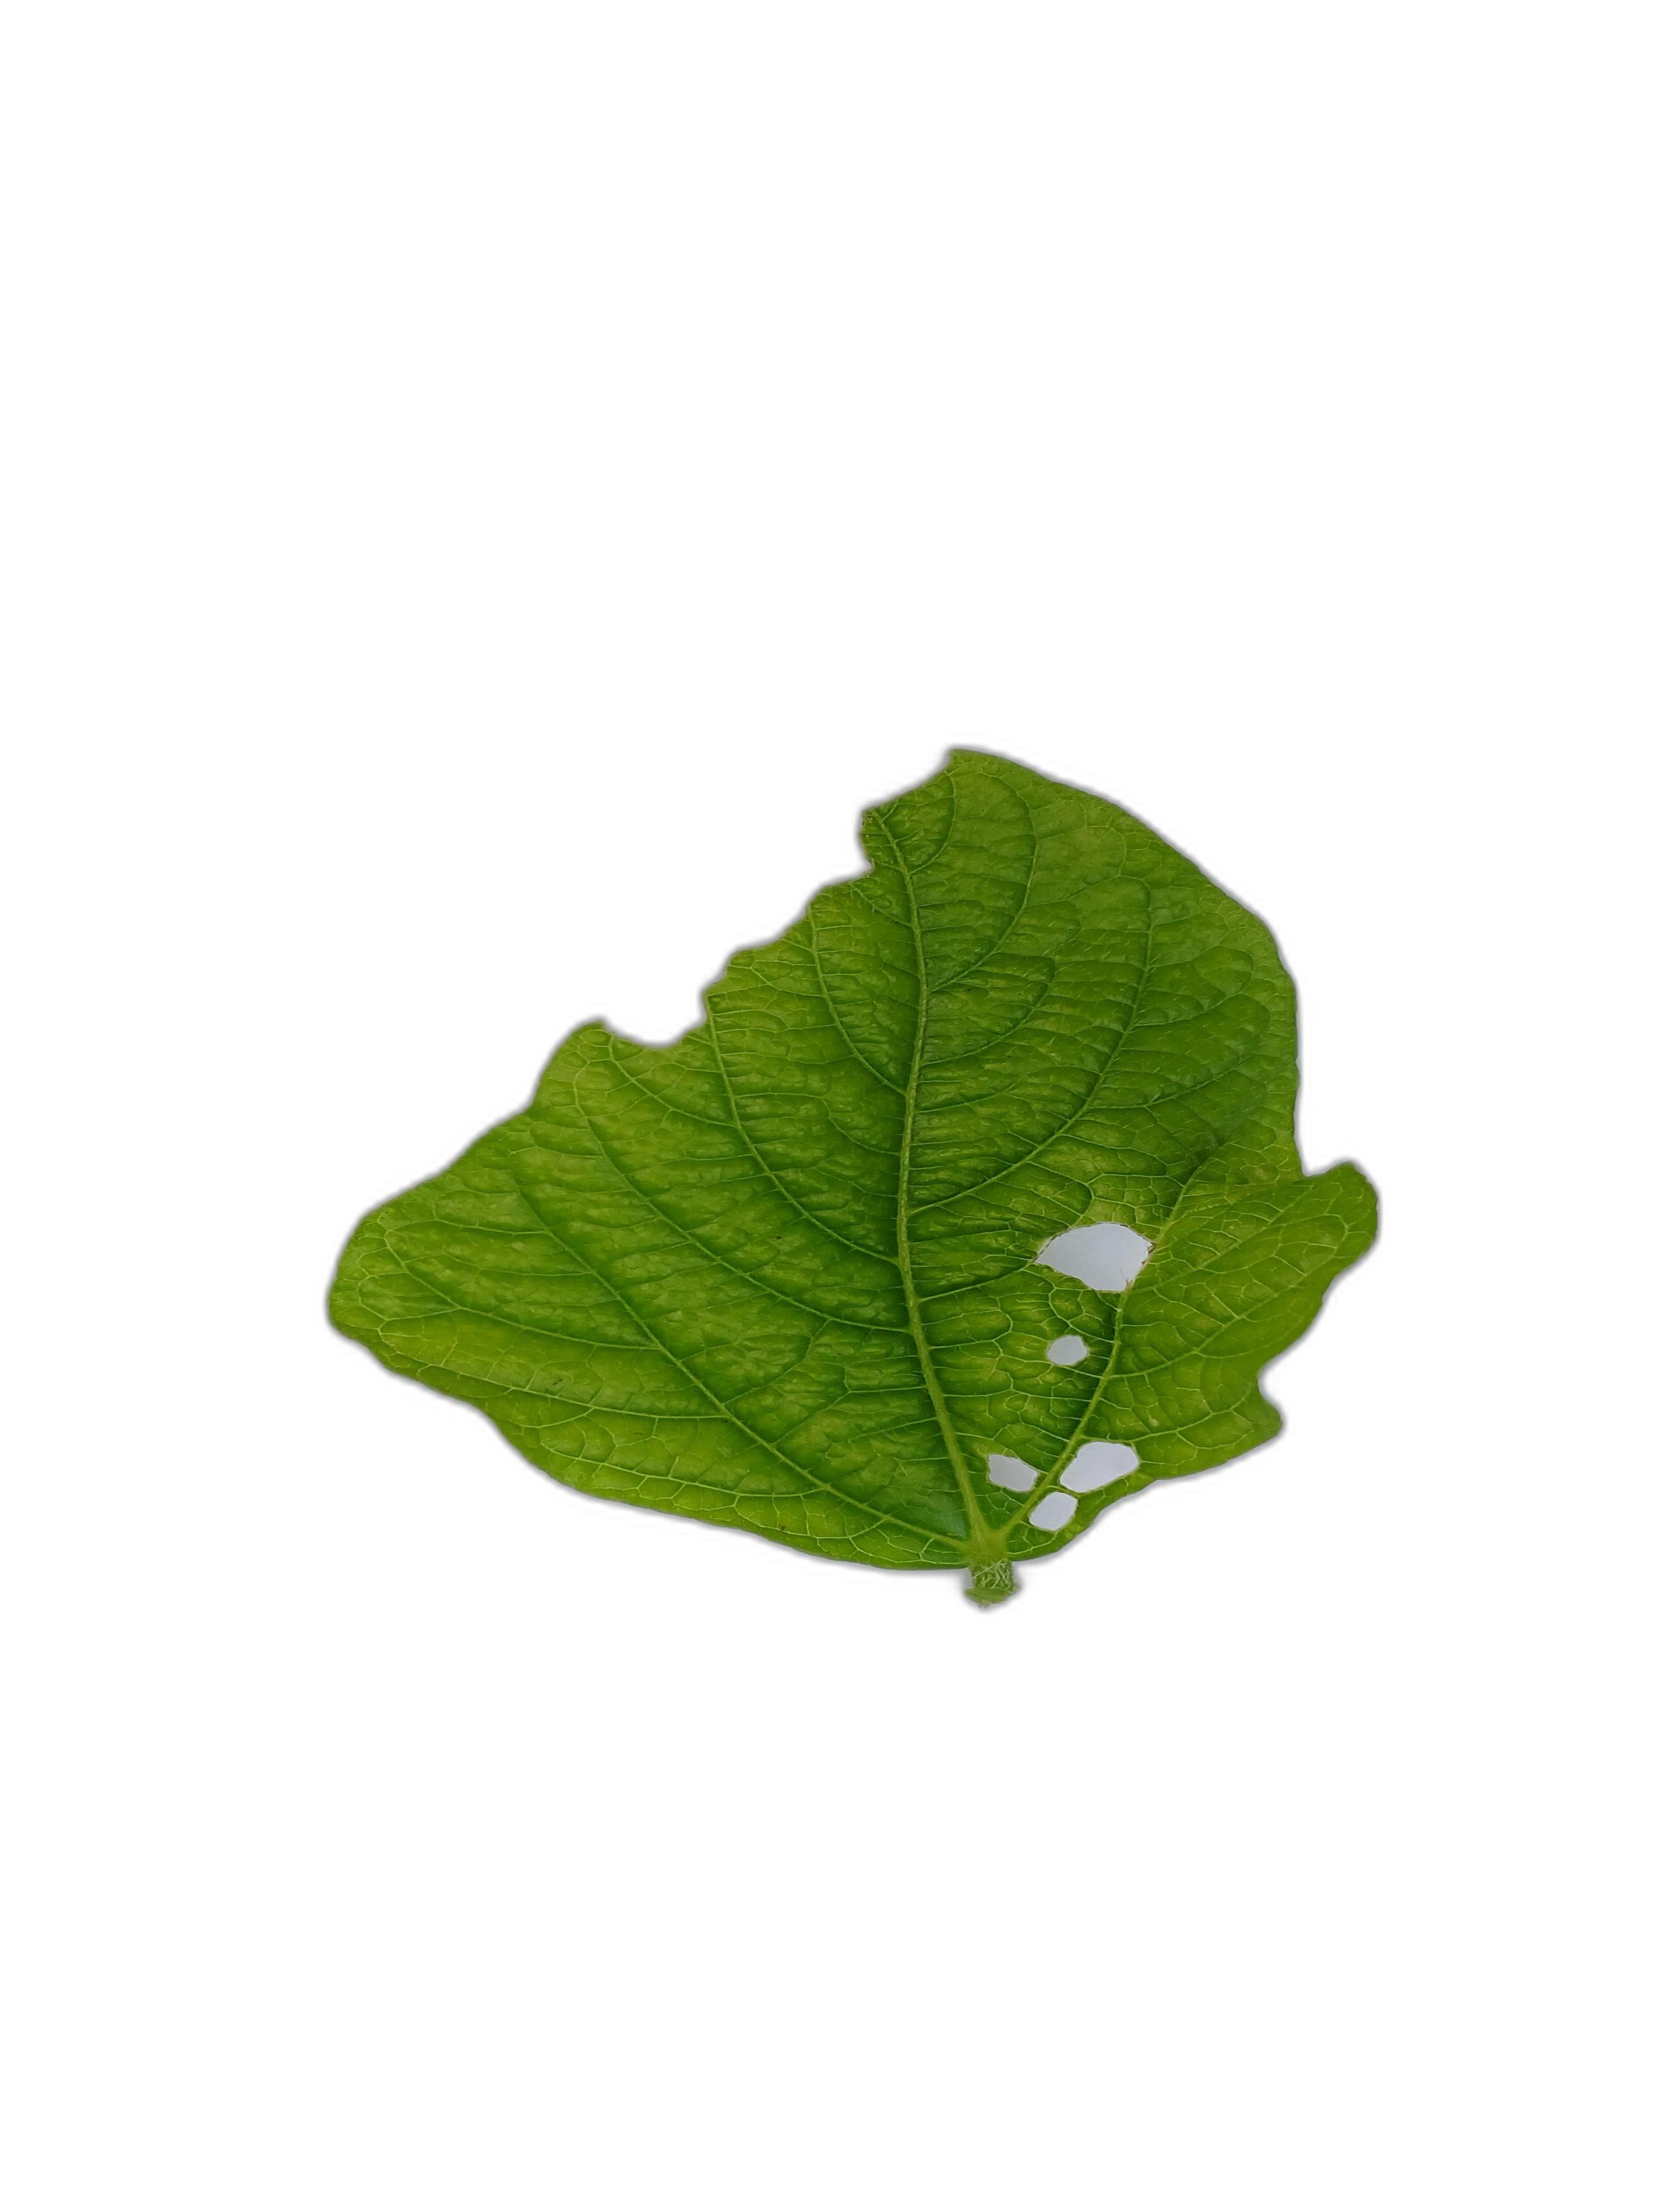
Label: Leaf Crinkle